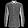
Label: Shirt